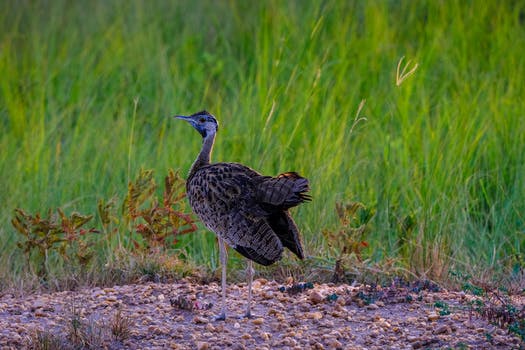
Label: No Watermark